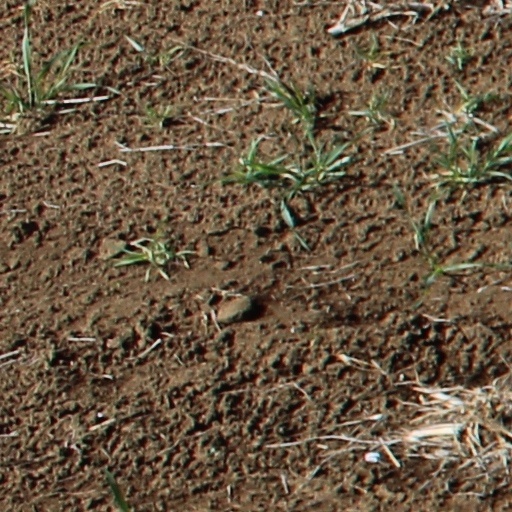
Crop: wheat